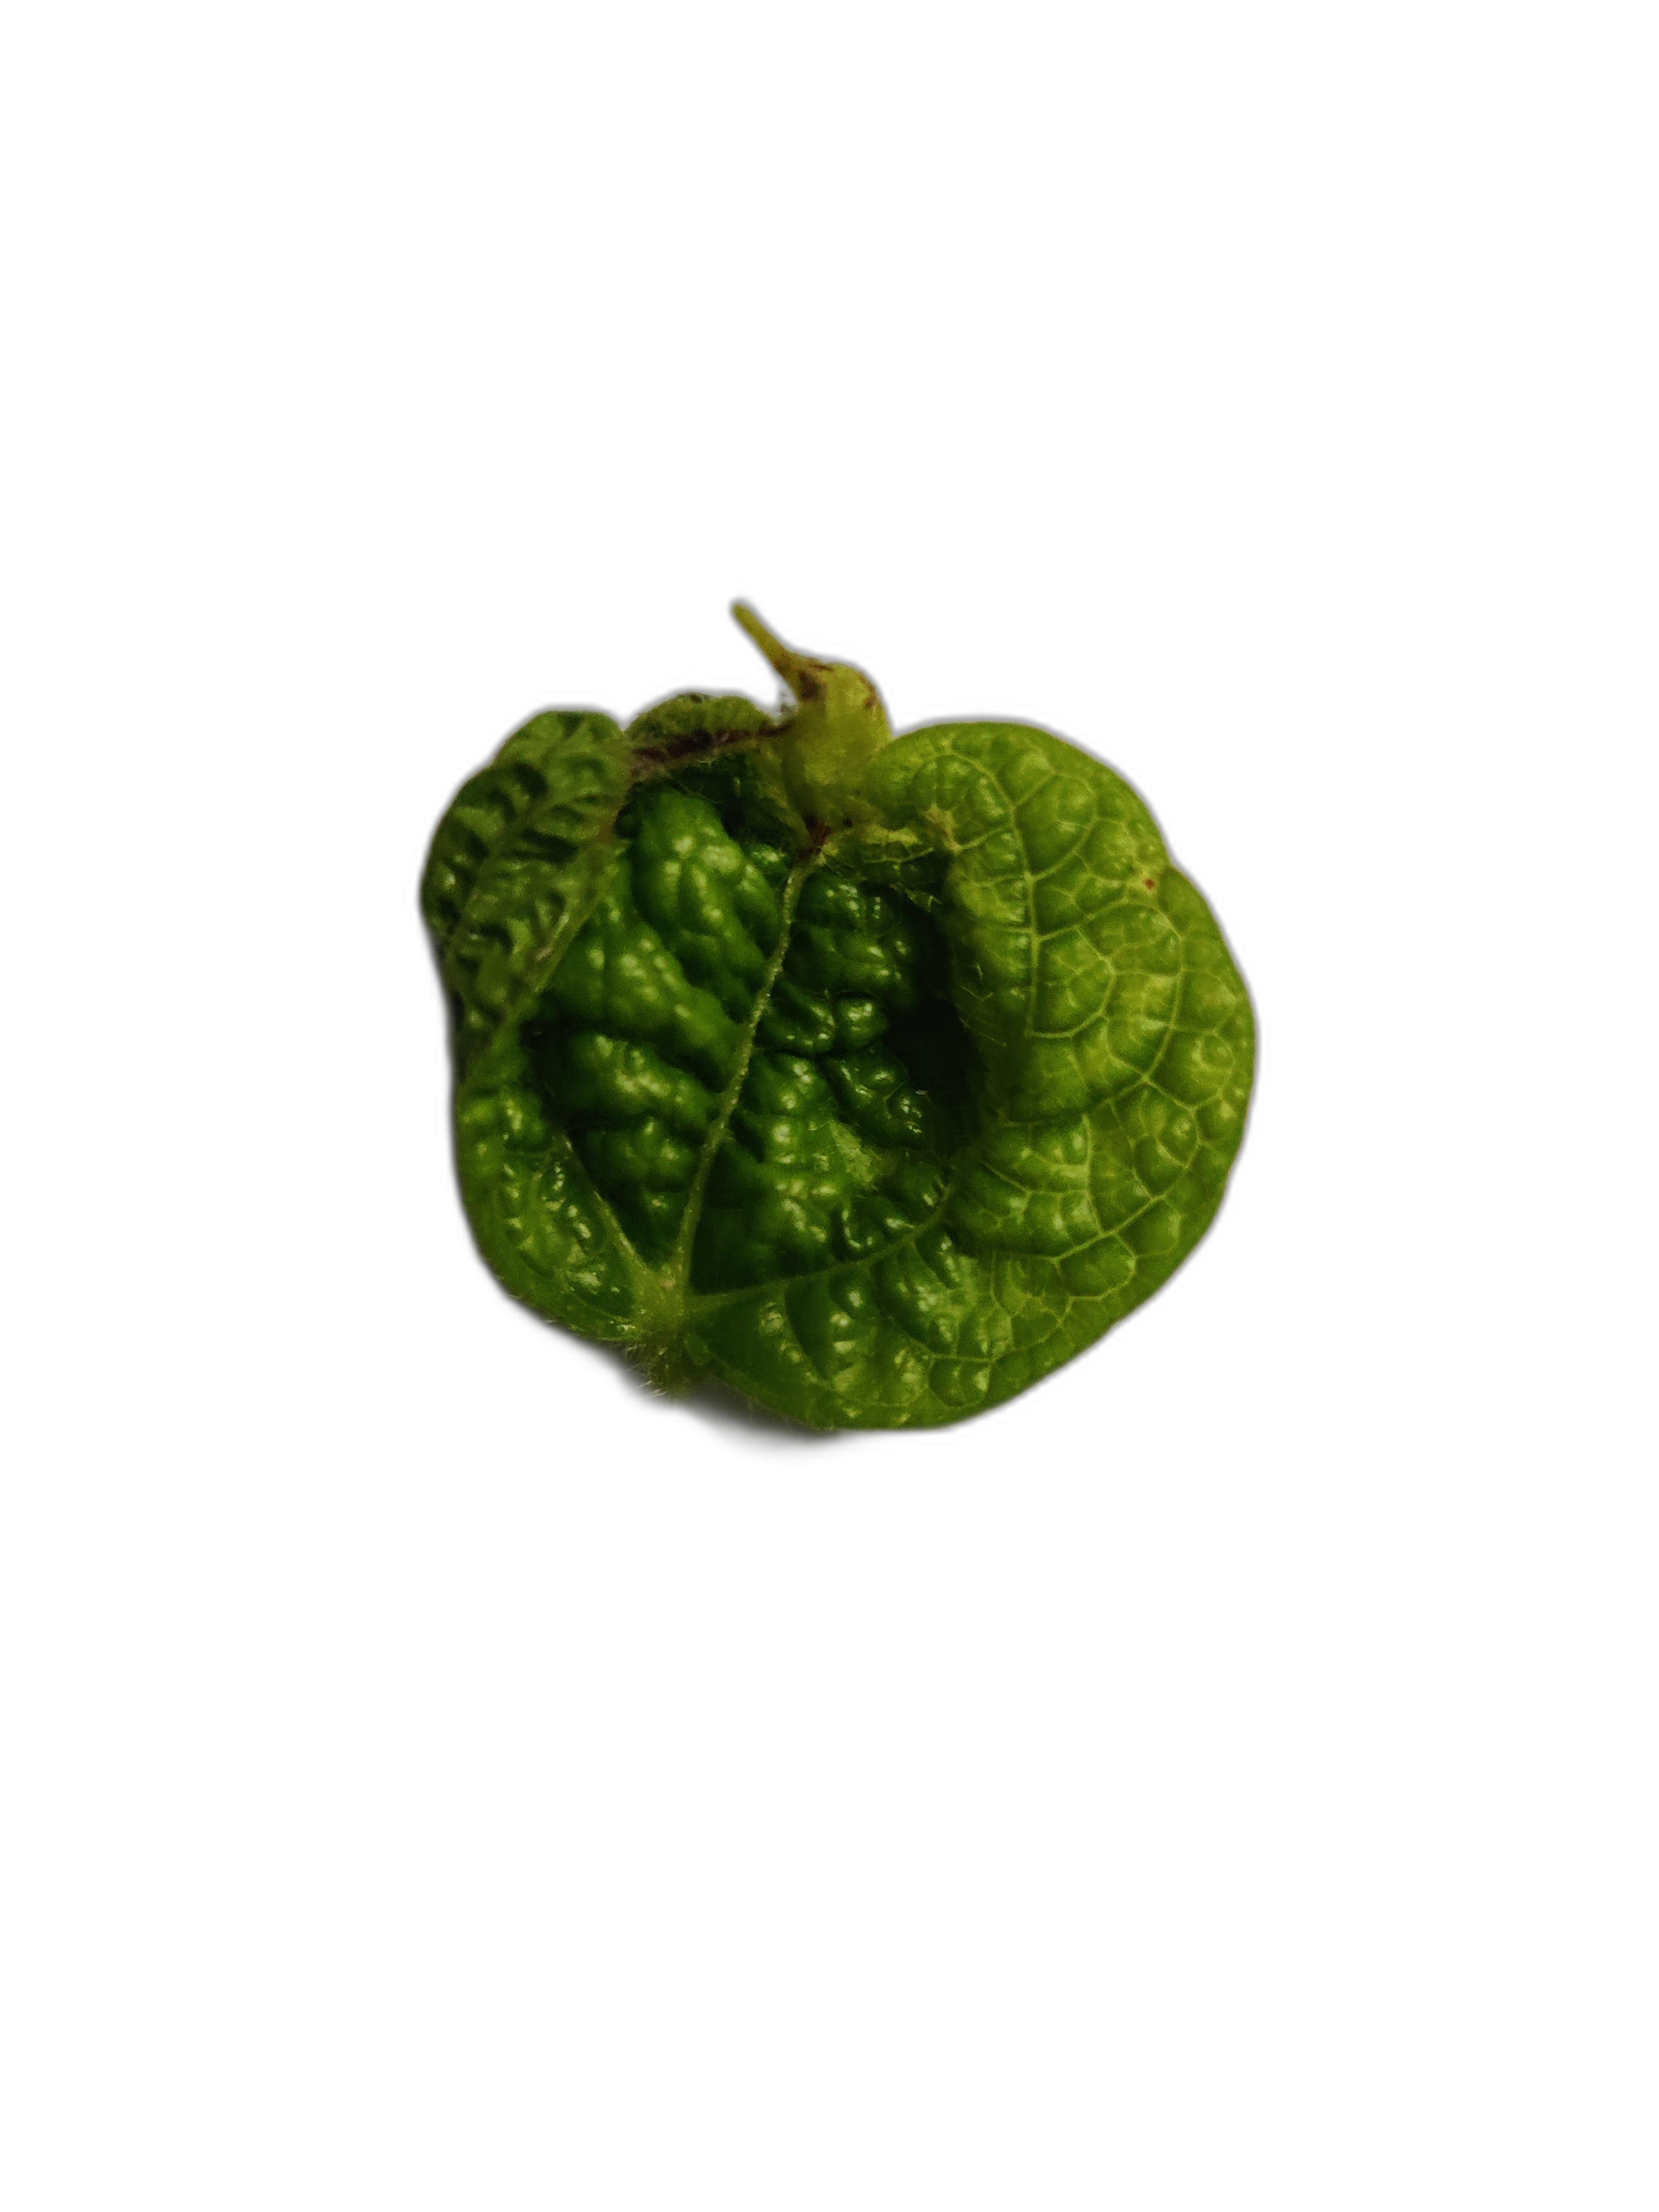
Label: Leaf Crinkle